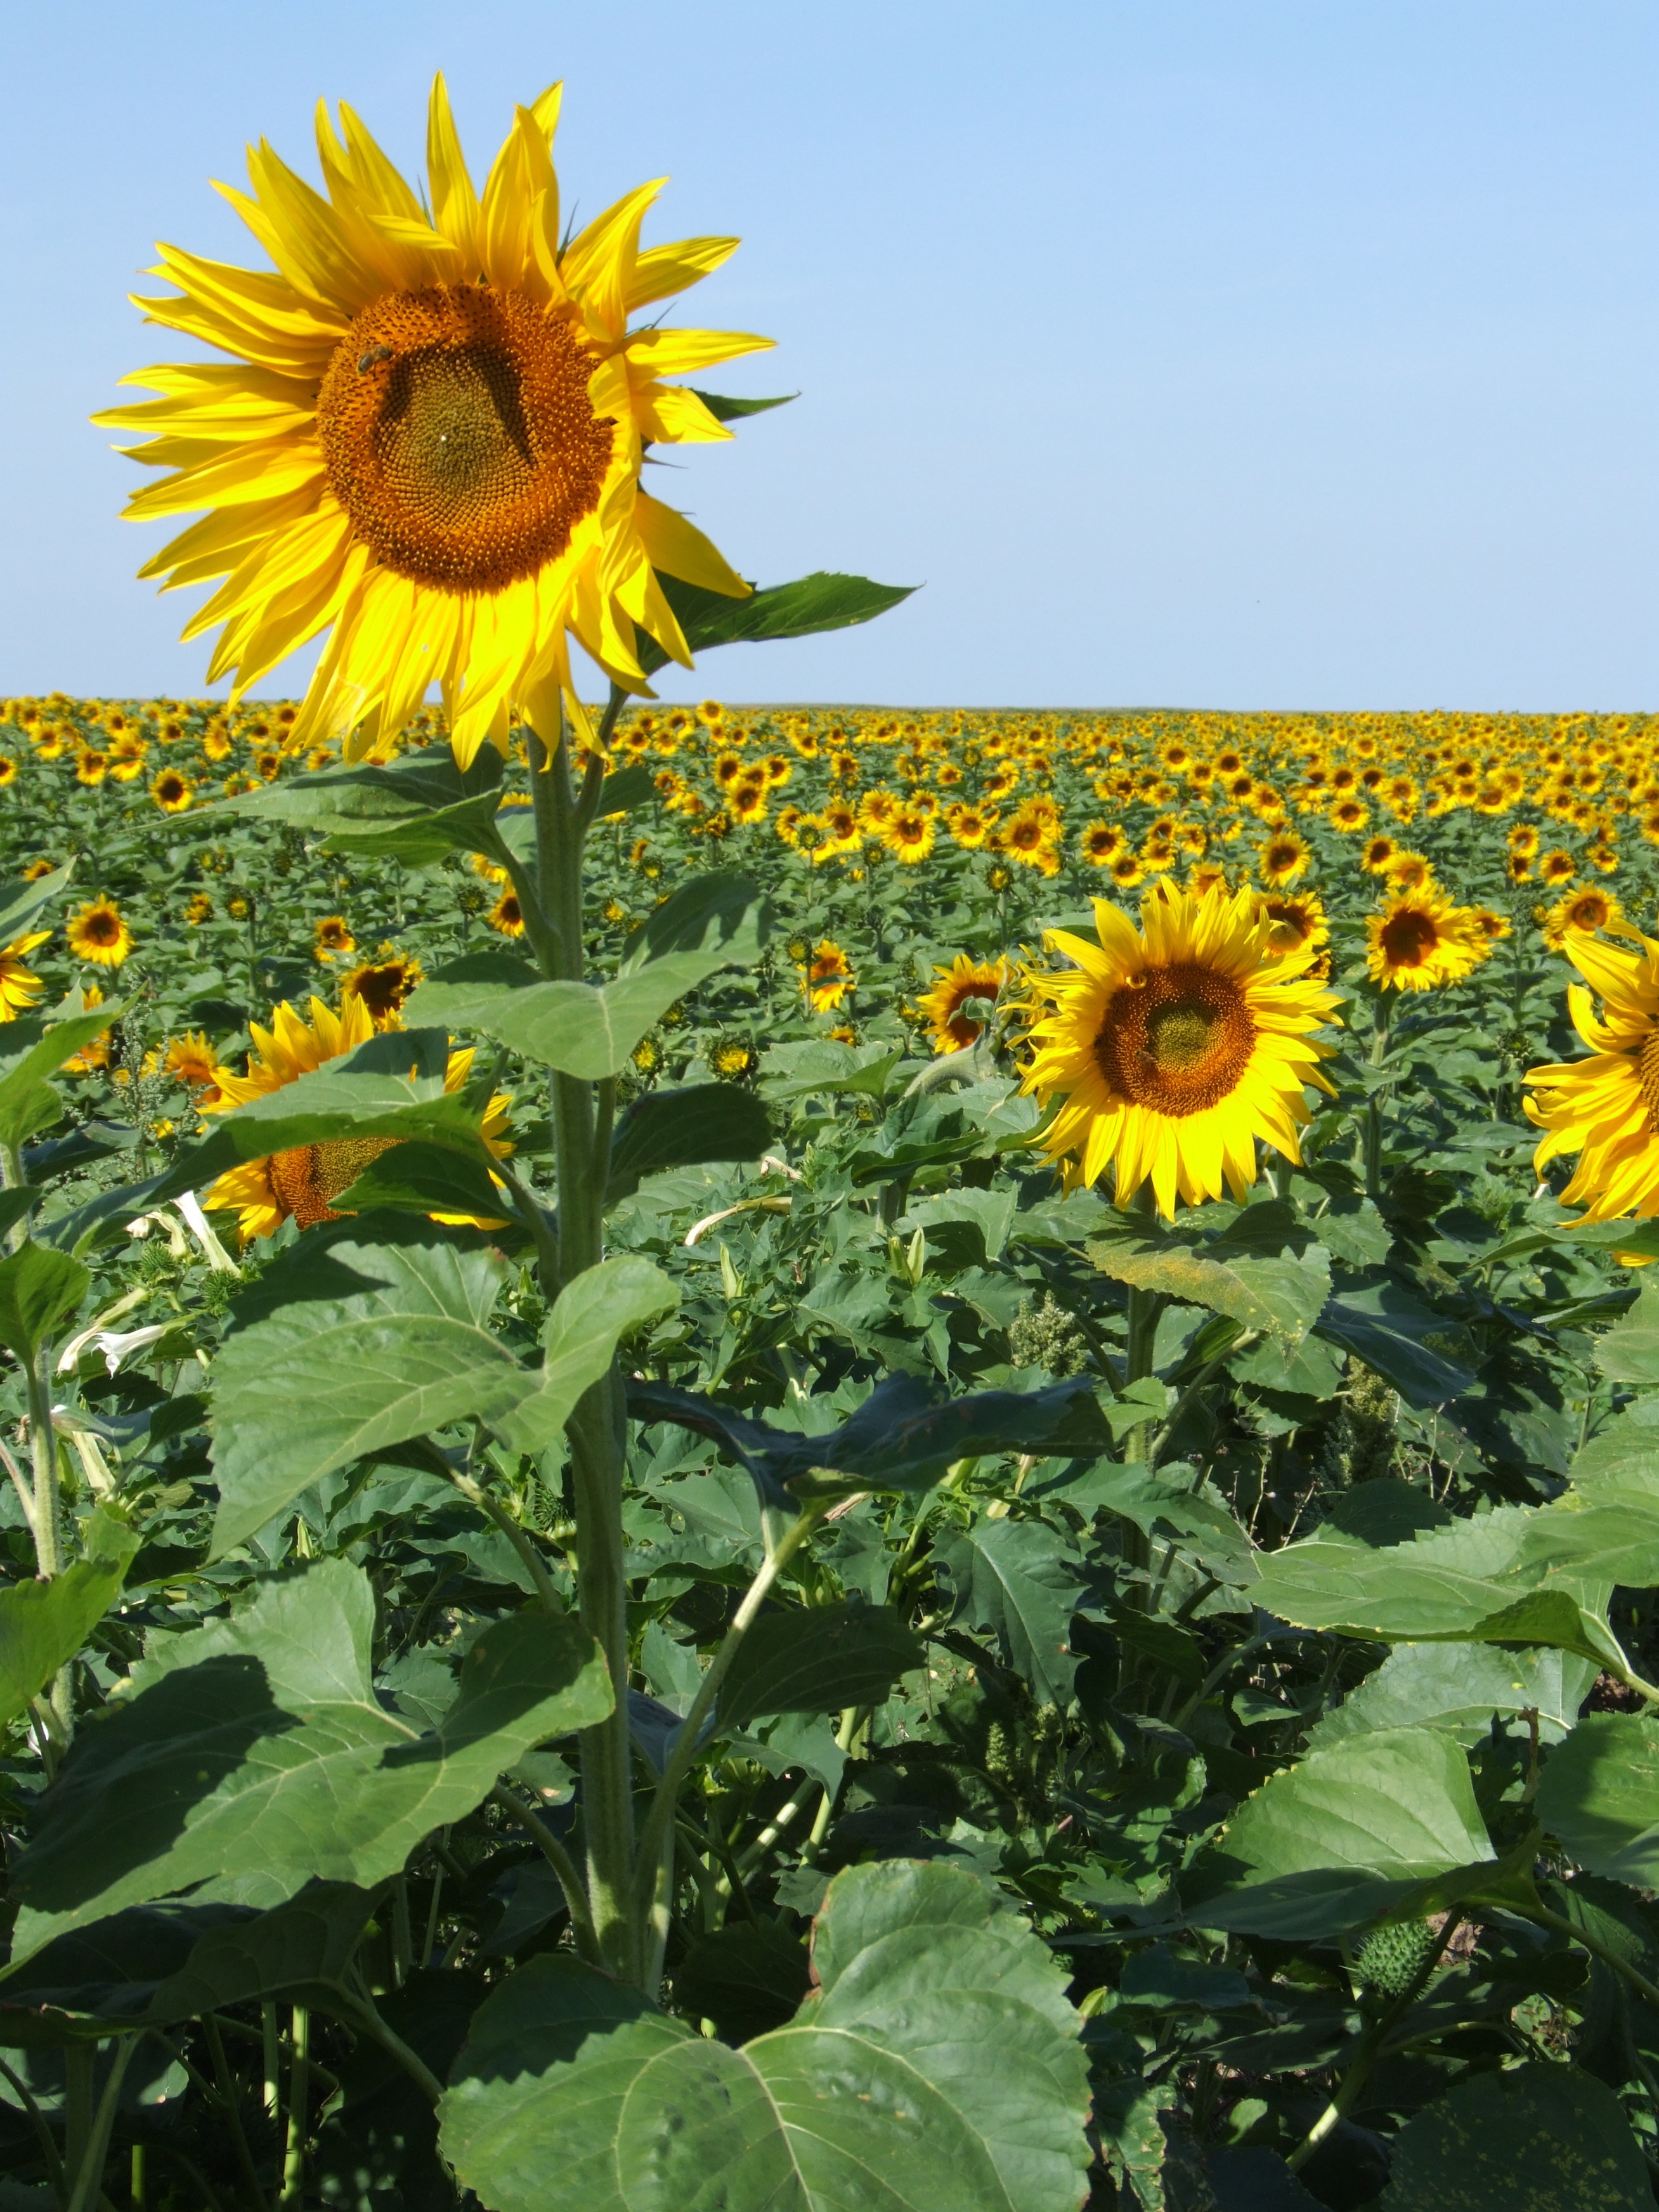
nature, plant, field, countryside, flower, summer, france, produce, botany, yellow, agriculture, flora, sunflower, flowers, sunny, sunflowers, provence, flowering plant, daisy family, asterales, sunflower seed, annual plant, land plant